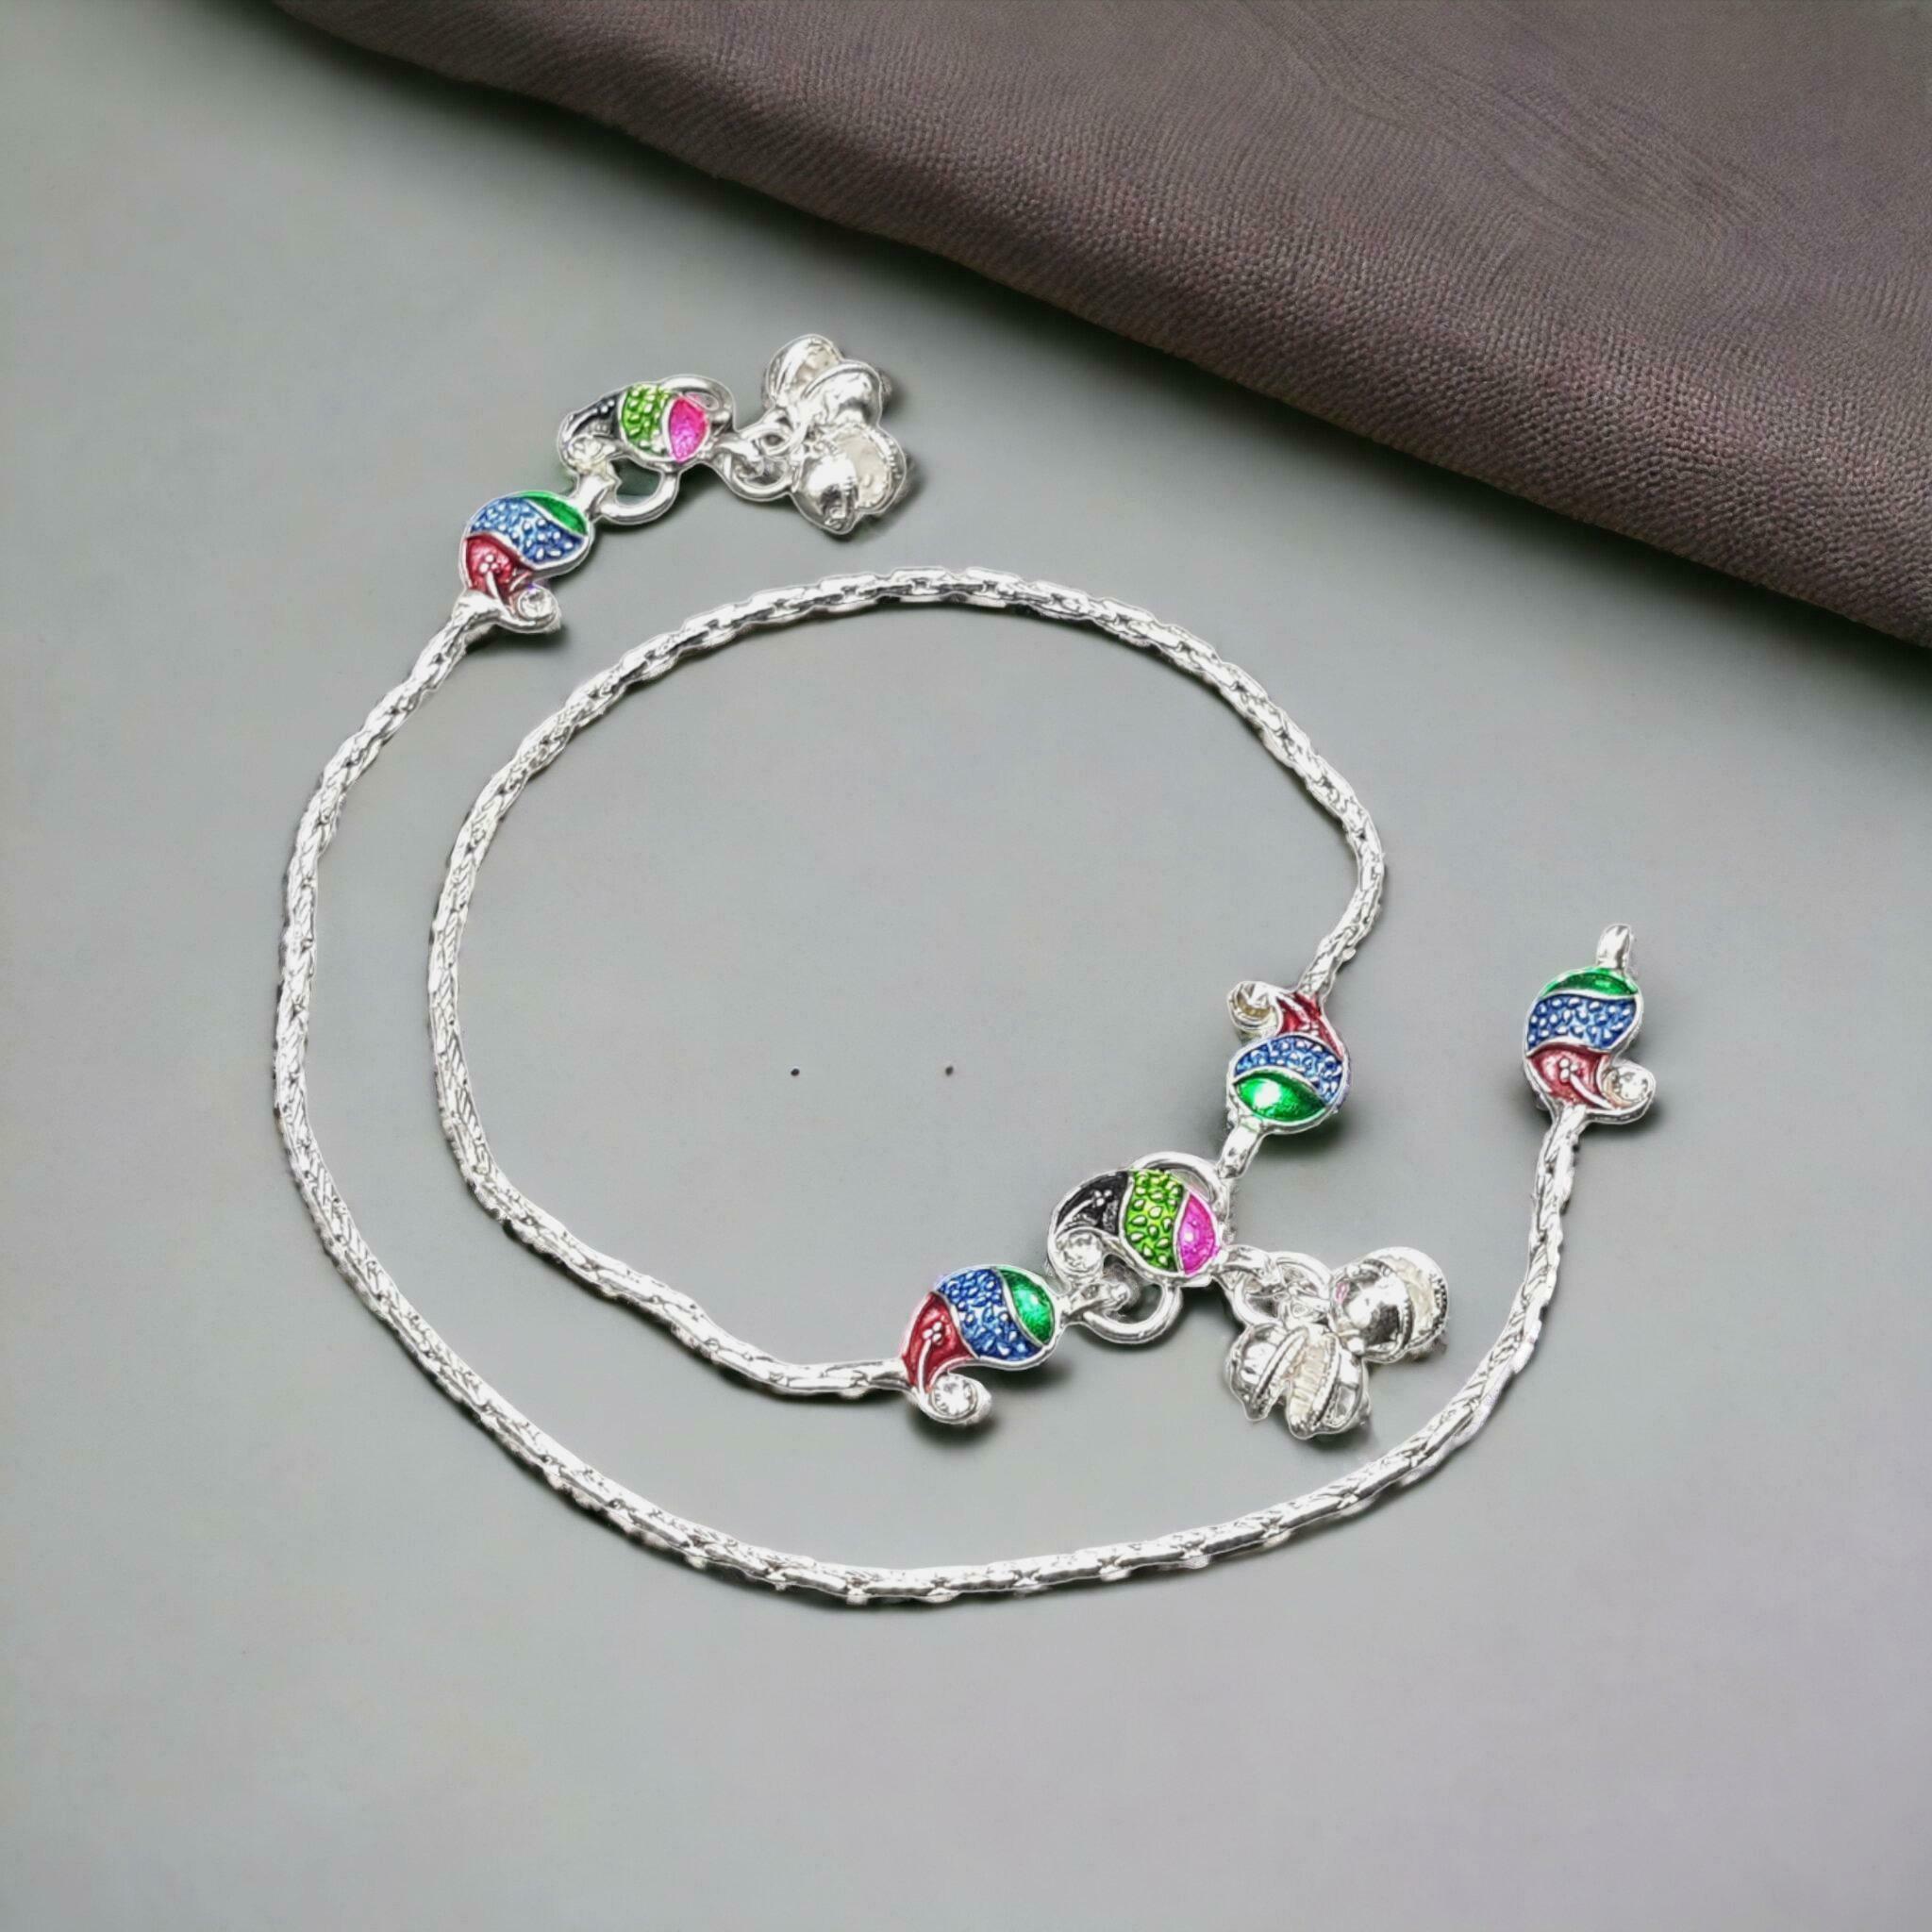
BR Ornaments A206 Alloy Anklet (Pack of 2)
Type: Anklet
Brand: BR Ornaments
Price: Rs. 289
 This silver anklet looks good with all indian outfitsor traditional outfits suitable girls and women of all ages. grab this pair of anklets, you will feel stylish ankle and shining silver anklet will make beautiful, you must buy the sns traders anklets you will never go wrong with the latest design, fancy anklets in silver jewellery.